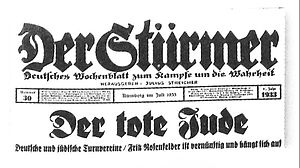
Der Stürmer
Der Stürmer, 1933
Der Stürmer var en ugentlig nazi-avis, udgivet af Julius Streicher fra 1923 til slutningen af 2. verdenskrig. Den spillede en vigtig rolle i nazisternes propagandamateriale. Avisen havde ofte et antisemitistisk indhold, fx karikaturer.